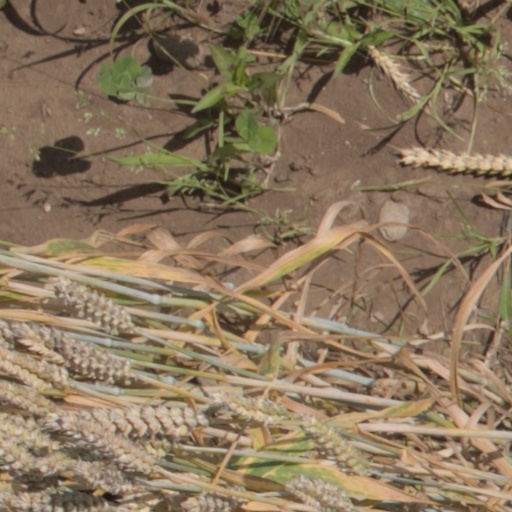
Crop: wheat